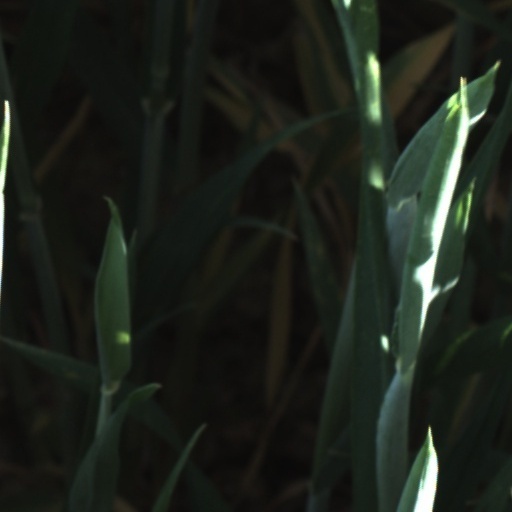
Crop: wheat